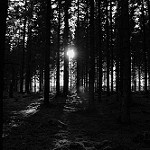
Label: B & W